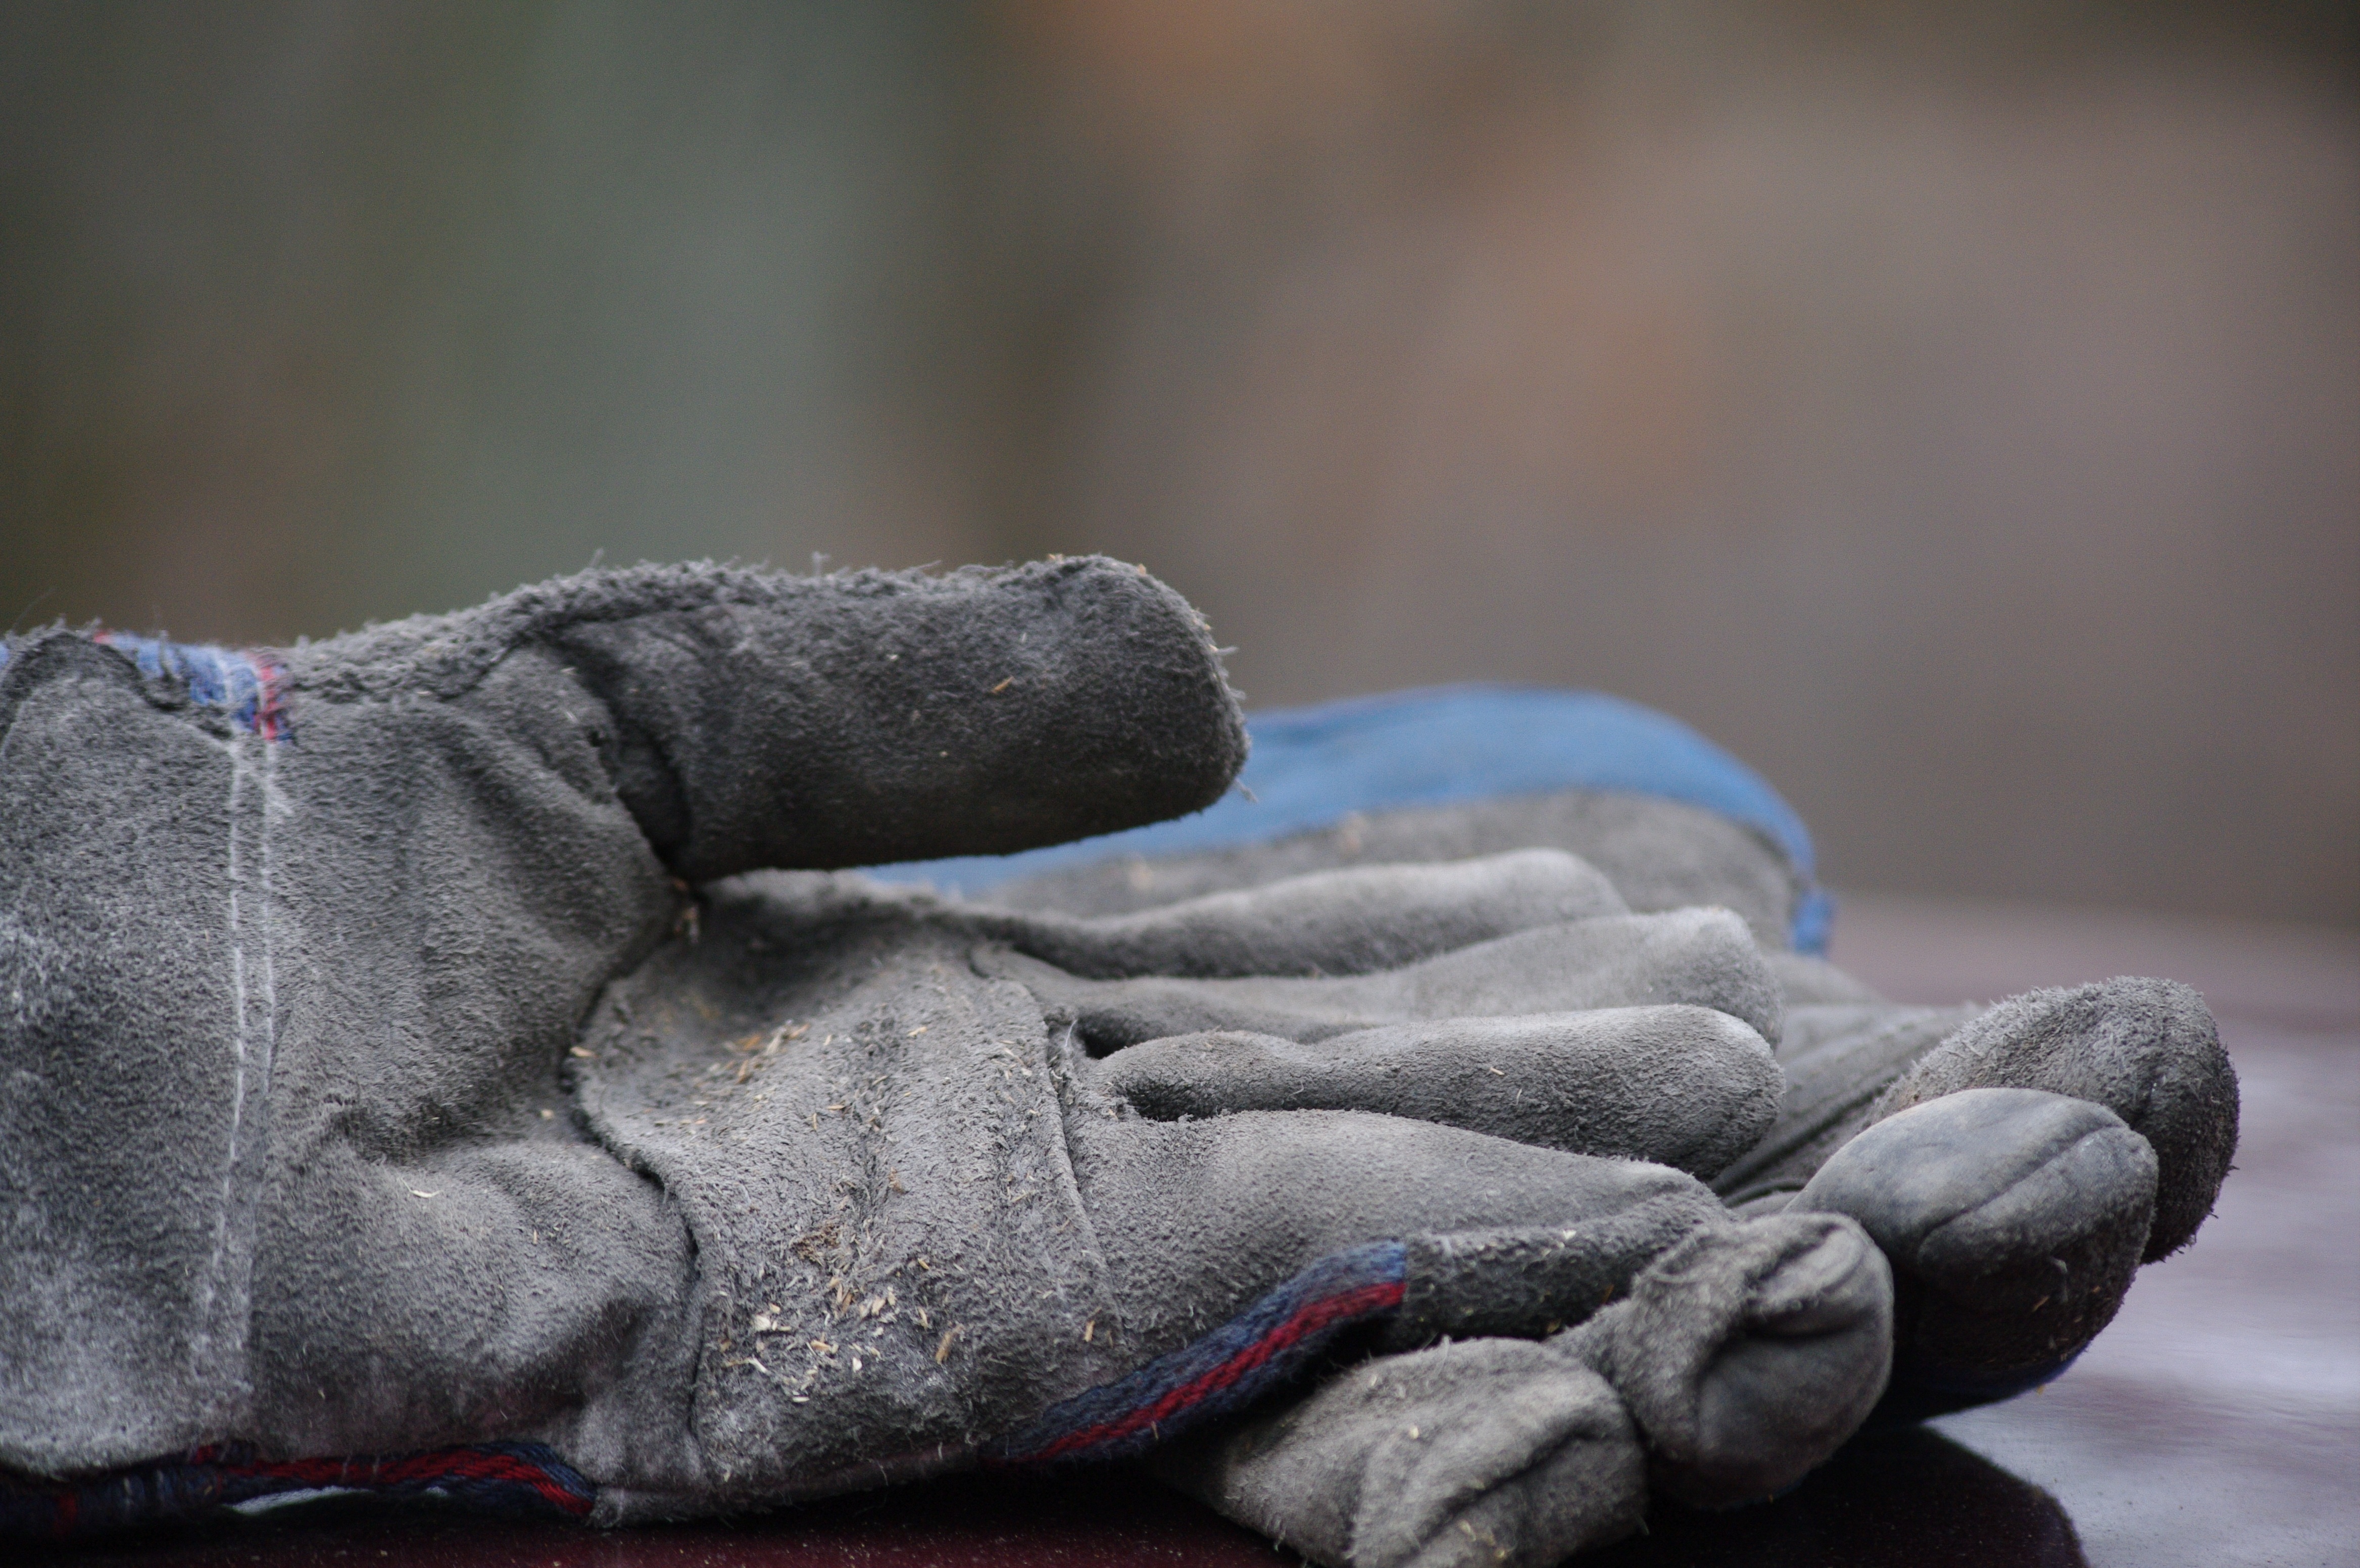
work, hand, winter, photography, fur, construction, equipment, color, blue, close up, textile, sculpture, footwear, labor, gloves, builder, macro photography